Windows 10 Mobile

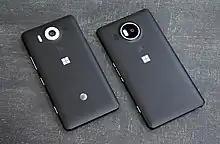
Lumia 950 and Lumia 950 XL, Microsoft's last flagship devices running Windows 10 Mobile

As with Windows Phone, Windows 10 Mobile supports ARM system-on-chips from Qualcomm's Snapdragon line. In March 2015, "Ars Technica" reported that the operating system will also introduce support for IA-32 system-on-chips from Intel and AMD, including Intel's Atom x3 and Cherry Trail Atom x5 and x7, and AMD's Carrizo. These plans never materialized.